Shanghai

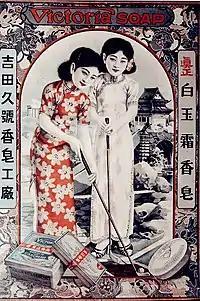
In this Shanghainese soap advertisement from the 1930s, two women are wearing Shanghai-styled "qipao" while playing golf.

Shanghai is one of the largest air transportation hubs in Asia. The city has two commercial airports: Shanghai Pudong International Airport and Shanghai Hongqiao International Airport. Pudong International Airport is the primary international airport, while Hongqiao International Airport mainly operates domestic flights with limited short-haul international flights. In 2018, Pudong International Airport served 74.0 million passengers and handled 3.8 million tons of cargo, making it the ninth-busiest airport by passenger volume and third-busiest airport by cargo volume. The same year, Hongqiao International Airport served 43.6 million passengers, making it the 19th-busiest airport by passenger volume.